2013–14 Sheffield United F.C. season

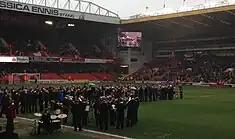
The 'Legends of the Lane' at Bramall Lane to celebrate Sheffield United's 125 Birthday.

March started in a similar fashion, with a 1–0 away win at MK Dons with Stefan Scougall scoring the only goal. This was followed by a 2–0 home victory over Peterborough United on 4 March with goals from Porter and Davies, his first for the club. Later that week, with a number of the squad having picked up injuries and a busy fixture list ahead, Kieron Freeman joined United on a one-month loan from Derby County to act as defensive cover, before Nigel Clough was named as the League One 'Manager of the Month' the following day. Returning to FA Cup action, United booked their place in the semi-finals at Wembley Stadium after they beat Charlton Athletic 2–0 at Bramall Lane on 9 March. United played their third home game in a row three days later, and a 1–0 scoreline was enough to condemn Carlisle United to a league defeat, meaning the Blades had registered their tenth straight win in all competitions. United's winning run was halted in the next match however, as they were held to a goalless draw away at Preston North End. On 21 March Callum McFadzean joined Burton Albion on a one-month loan, while striker Shaun Miller joined Shrewsbury Town a day later, agreeing a loan until the end of the season. United's next league fixture was a gala fixture as the club celebrated 125 years since its formation, although the party was soured as Wolverhampton Wanderers inflicted the club's first defeat in eleven matches, winning 2–0 at Bramall Lane. After Elliott Whitehouse was allowed to join Alfreton Town on loan, United returned to winning ways with a 2–0 away victory over Crawley Town thanks to two goals from Conor Coady. On the deadline for loan deals, Sean McGinty joined Rochdale for the remainder of the season. March's final fixture saw United lose at Swindon Town, with a late goal condemning them to a 2–1 defeat.